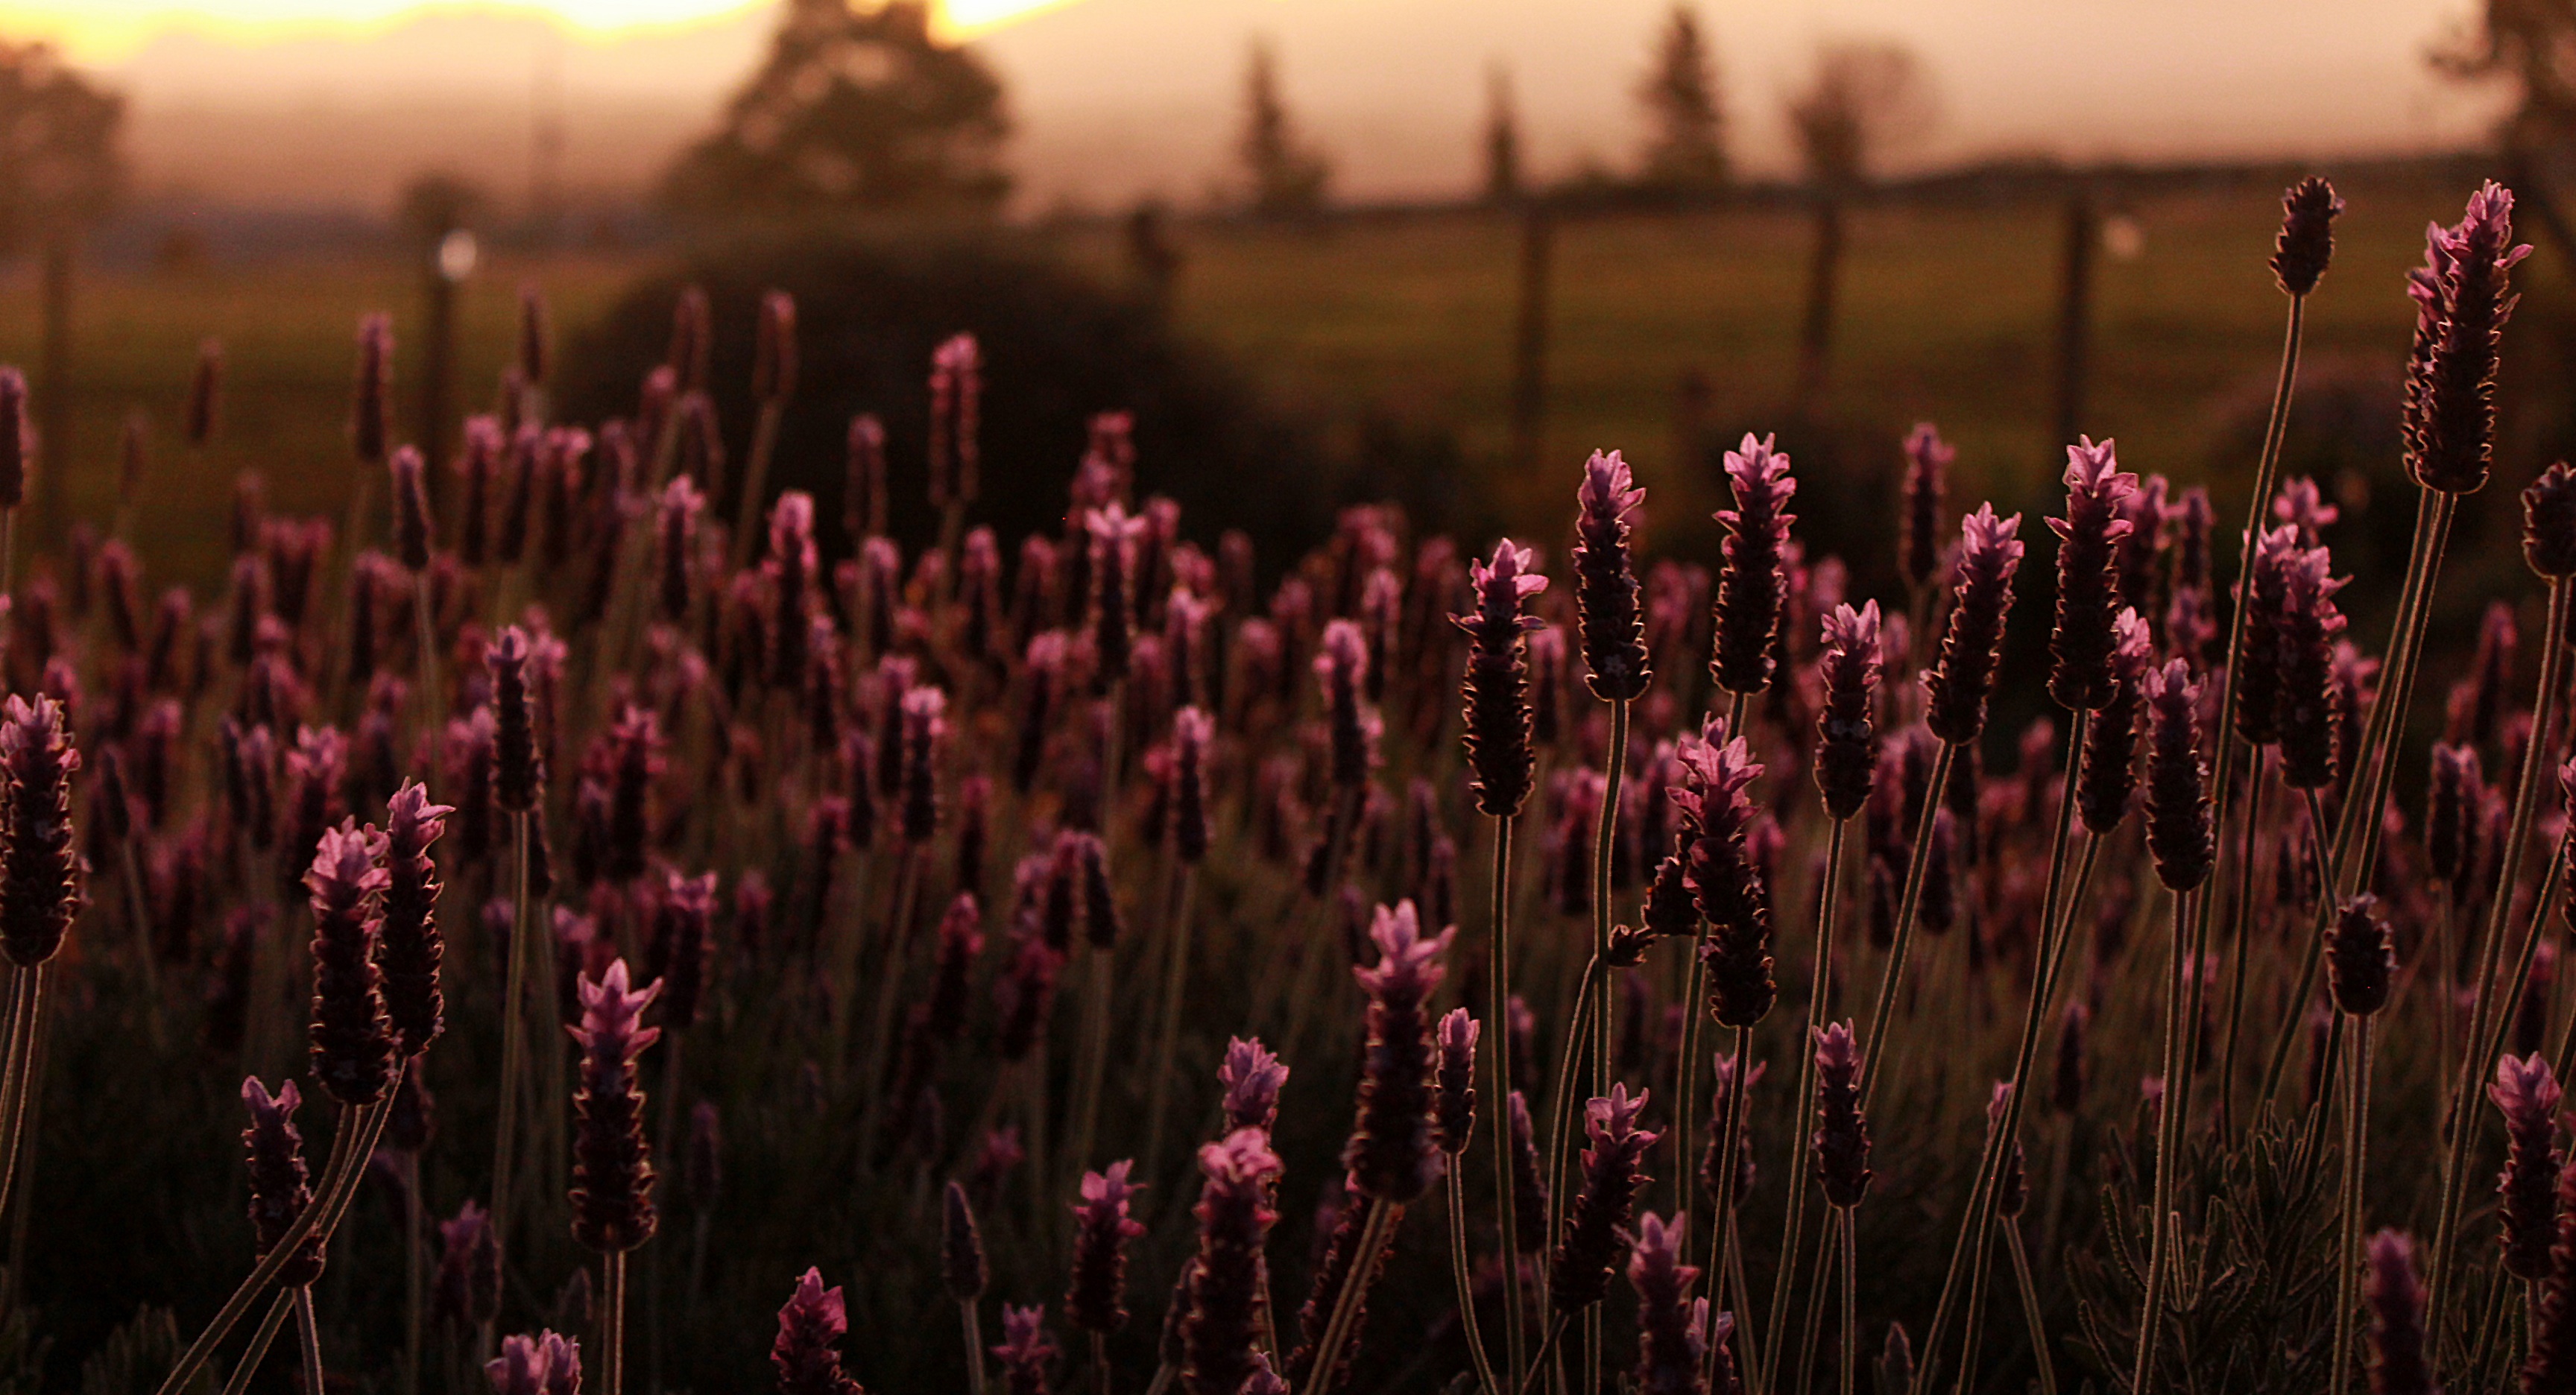
nature, grass, plant, sunset, night, morning, leaf, flower, purple, crowd, bush, evening, color, autumn, darkness, flora, lavender, south africa, flowering plant, grass family